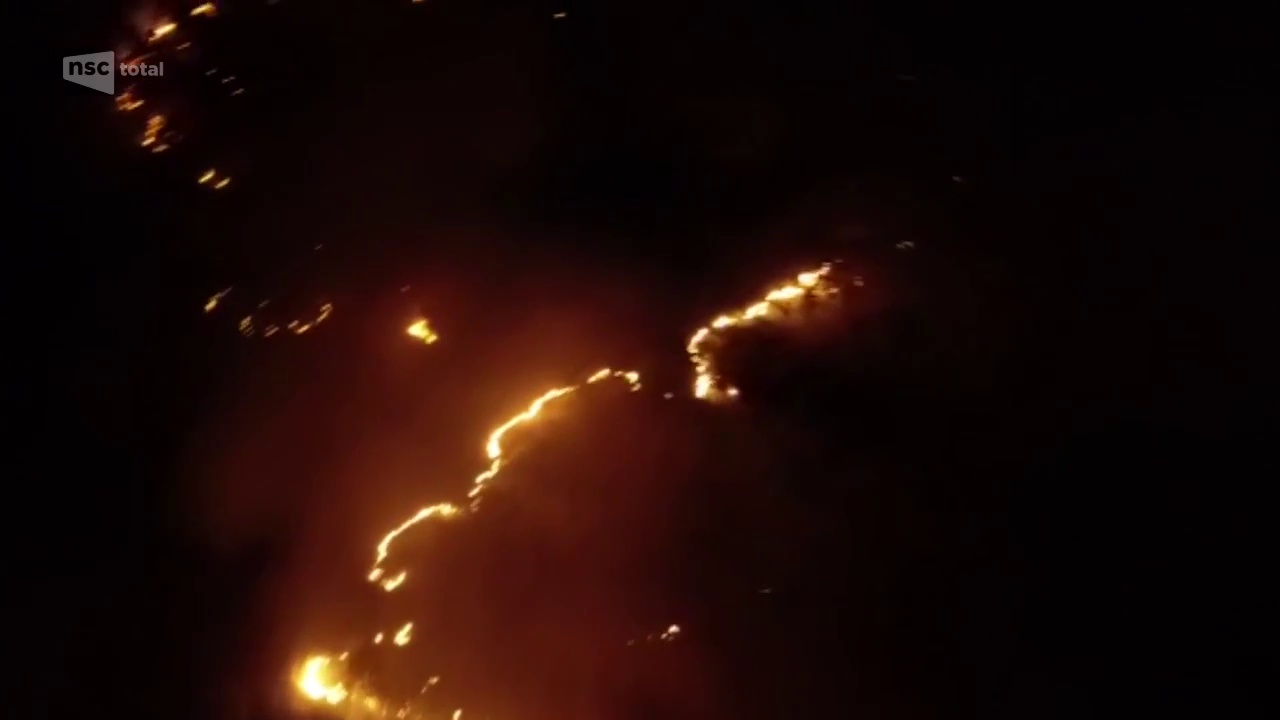
Fire: yes
Smoke: yes